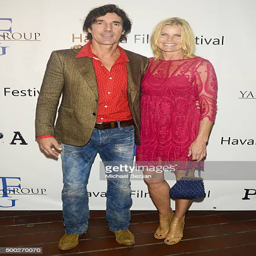
person and actor arrive at the premiere in a city